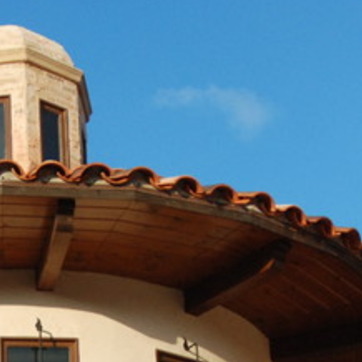
Material: other